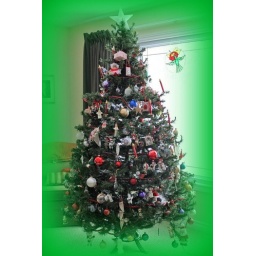
Upstairs Christmas tree photo made with a green vignette in Picnik